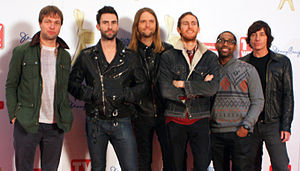
Maroon 5
Maroon 5 i 2011